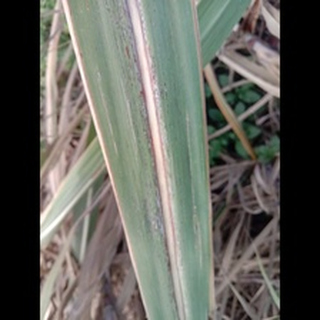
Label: sugarcane_rust